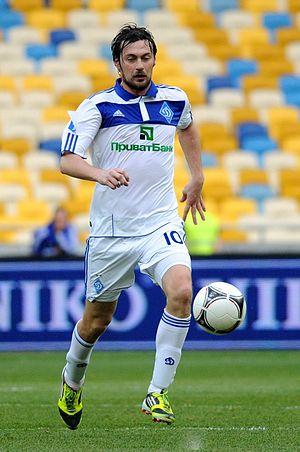
Artem Milevskij
Artem Volodimirovitj Milevskij er en ukrainsk fodboldspiller, der spiller som angriber hos Dinamo Brest i Hvideruslan. Han har tidligere spillet 11 år hos Dynamo Kiev i hjemlandet. Han vandt fire ukrainske mesterskaber med klubben.